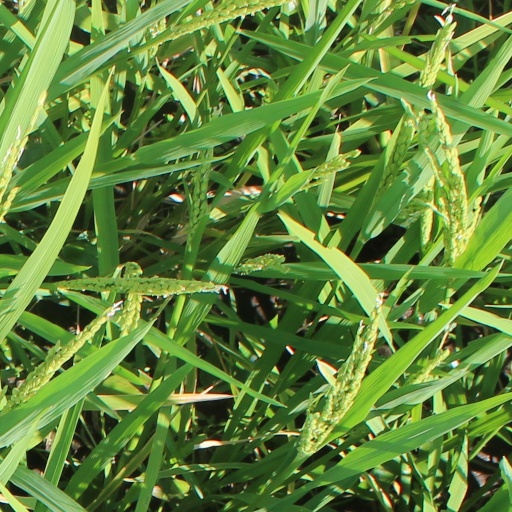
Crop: rice